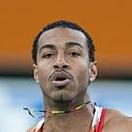
Age: 24